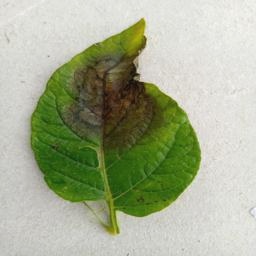
Etiqueta: Late Blight